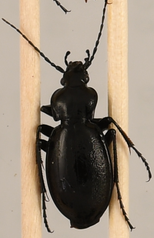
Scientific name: Carabus taedatus
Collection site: Niwot Ridge NEON (NIWO), plot NIWO_013